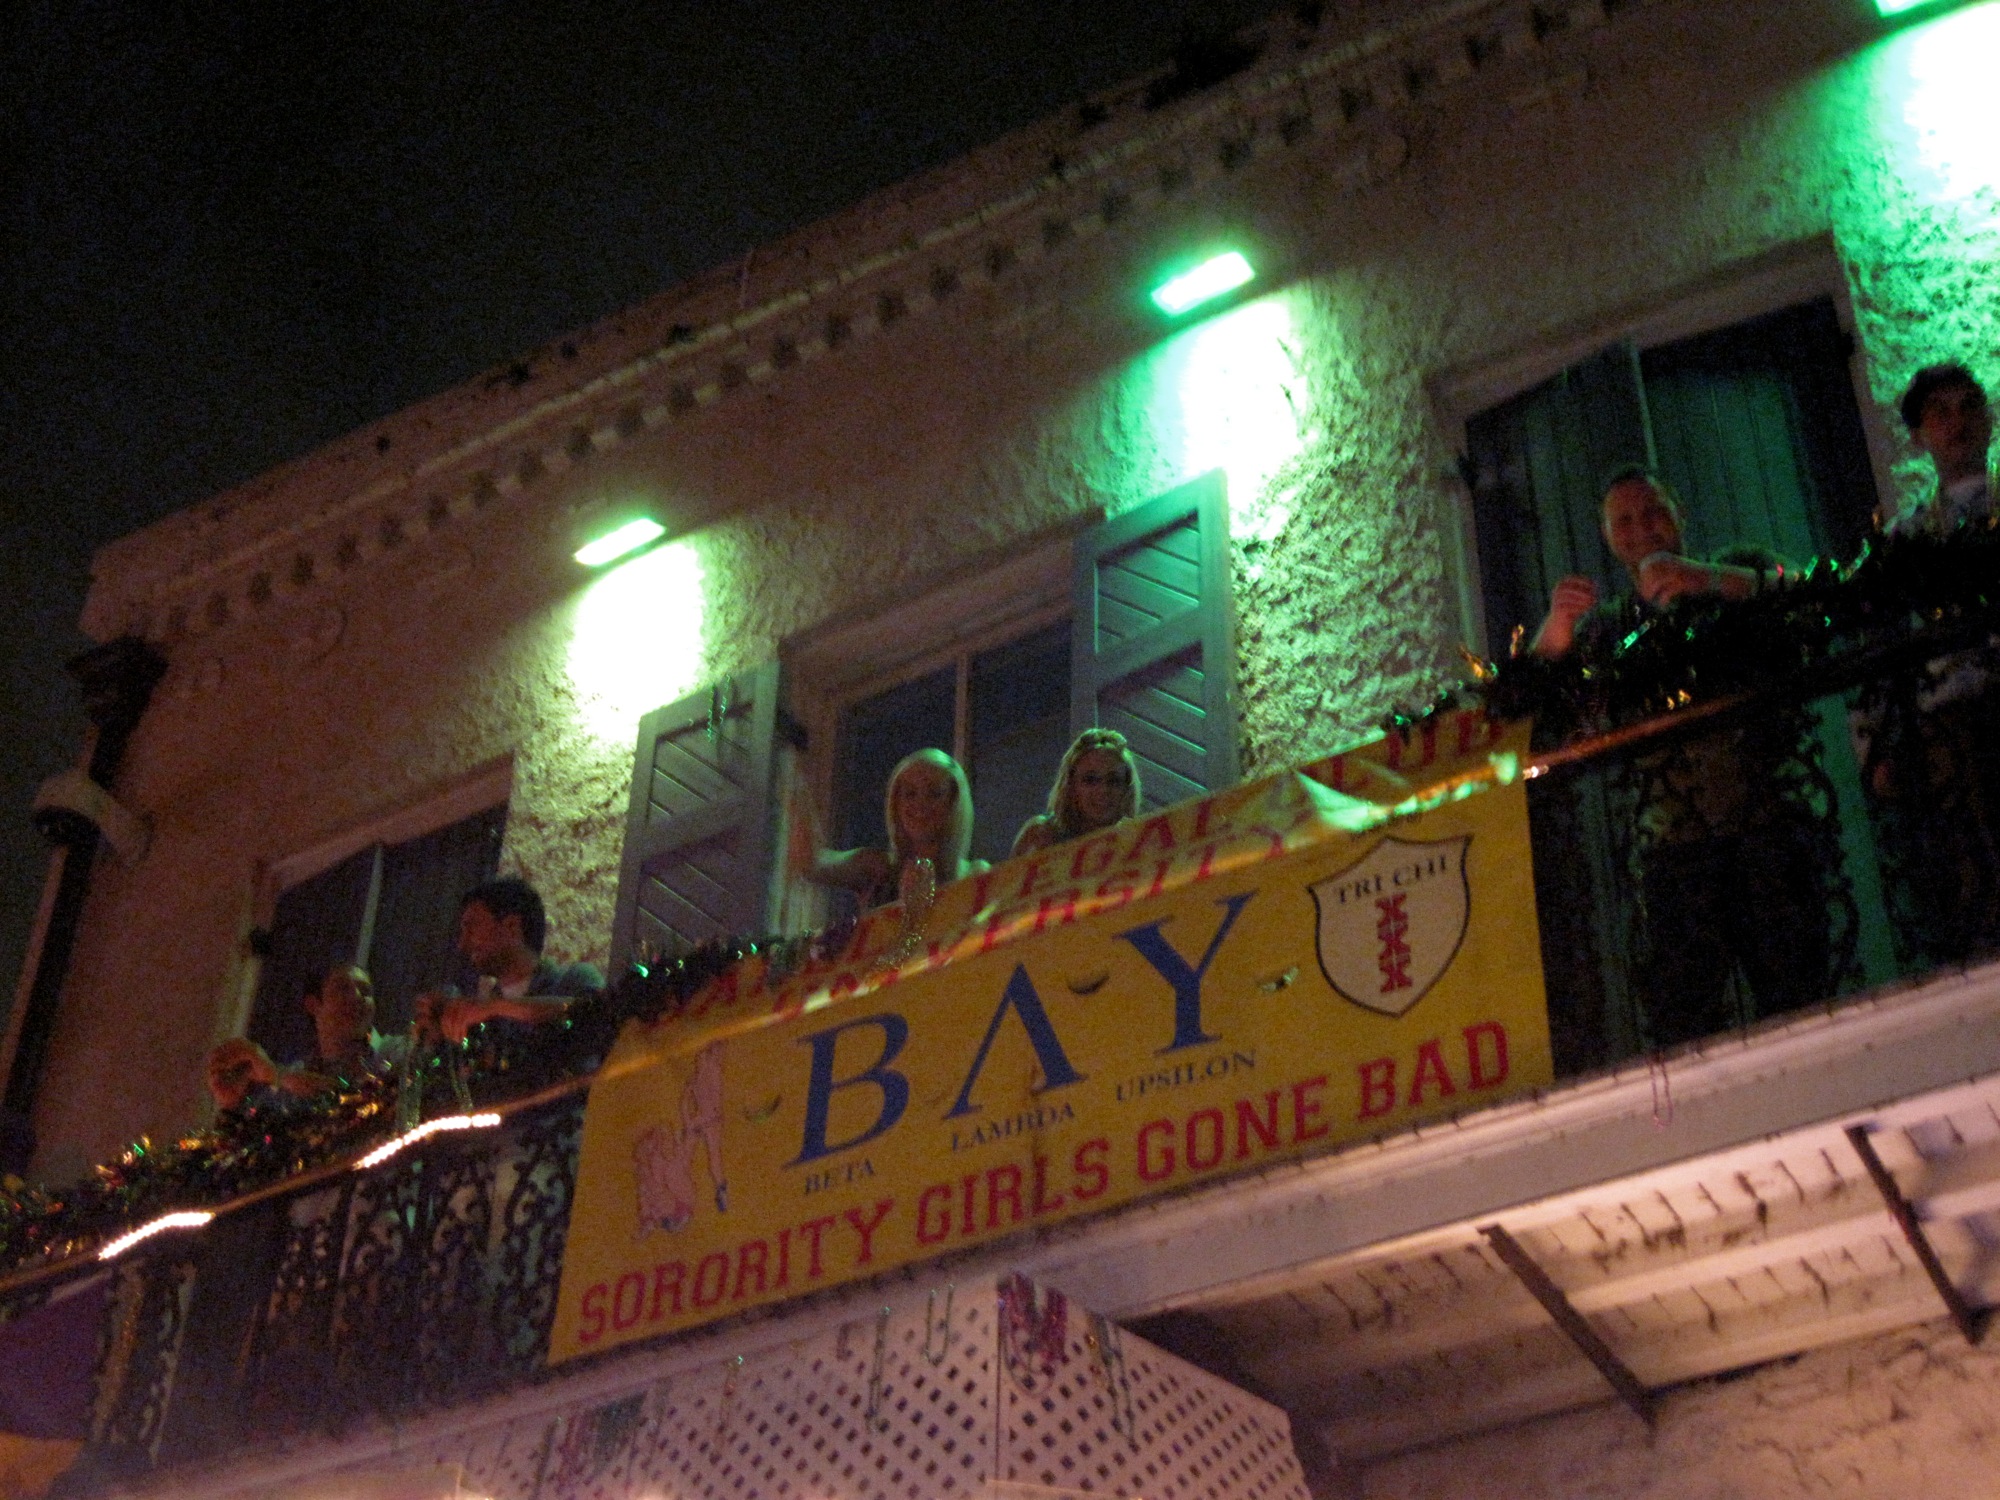
night, restaurant, bar, neworleans